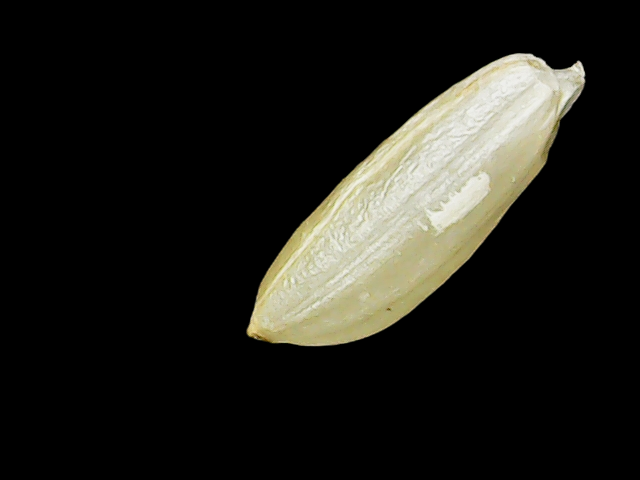
Rice variety: Binadhan12